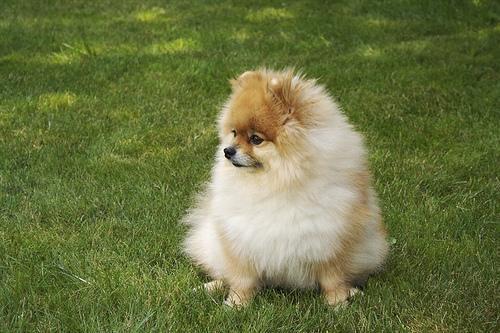
Pomeranian